Danny Reynolds (baseball)

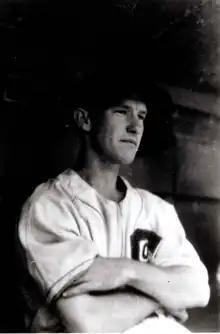
Reynolds with The White Sox '45

Daniel Vance Reynolds (November 26, 1919 – February 18, 2007) was a shortstop/second baseman in Major League Baseball who played for the Chicago White Sox during the 1945 season. Listed at , 158 lb., Reynolds batted and threw right-handed. He was born in Stony Point, North Carolina.